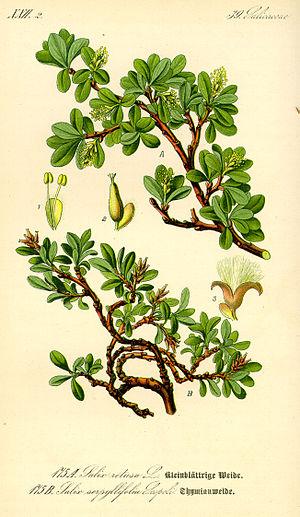
Salix serpyllifolia, le Saule à feuilles de serpolet, est une espèce végétale de la famille des Salicaceae.